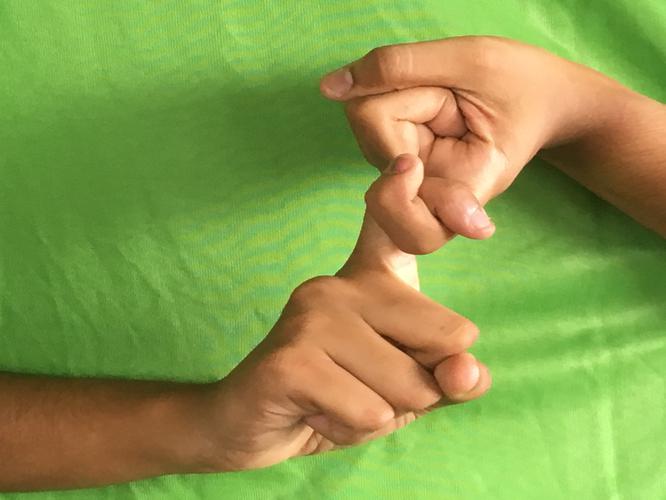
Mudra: Pasha
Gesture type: double_hand